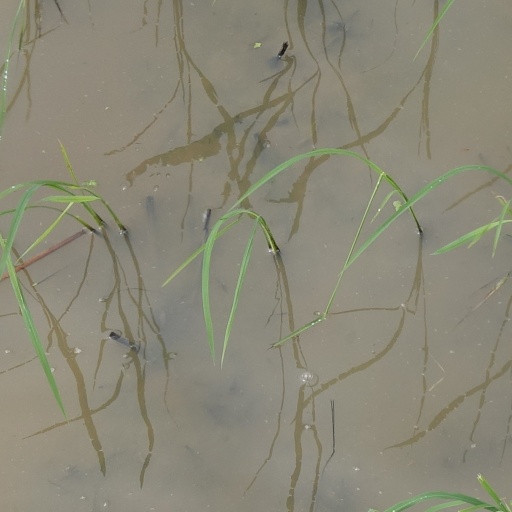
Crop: rice